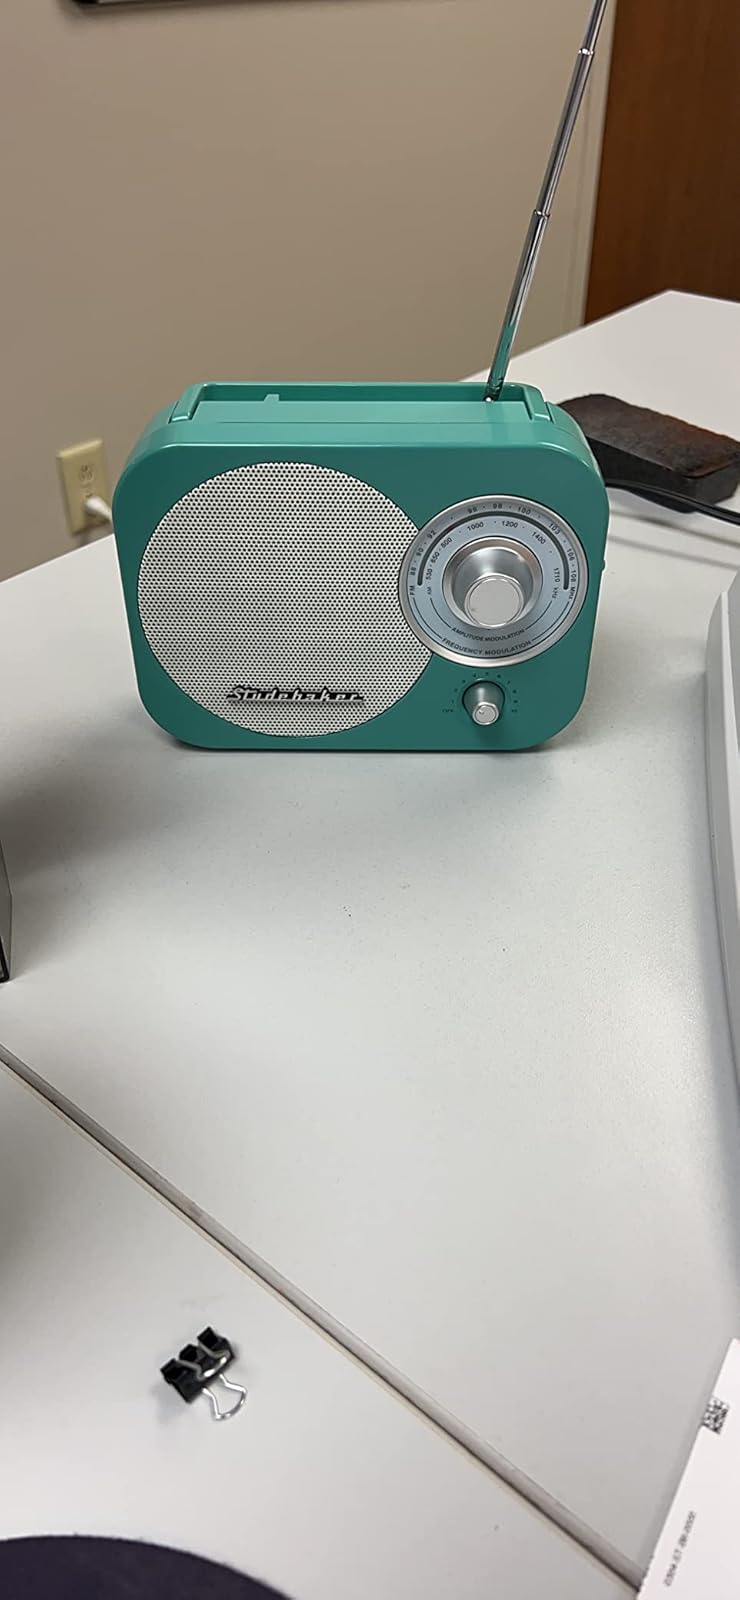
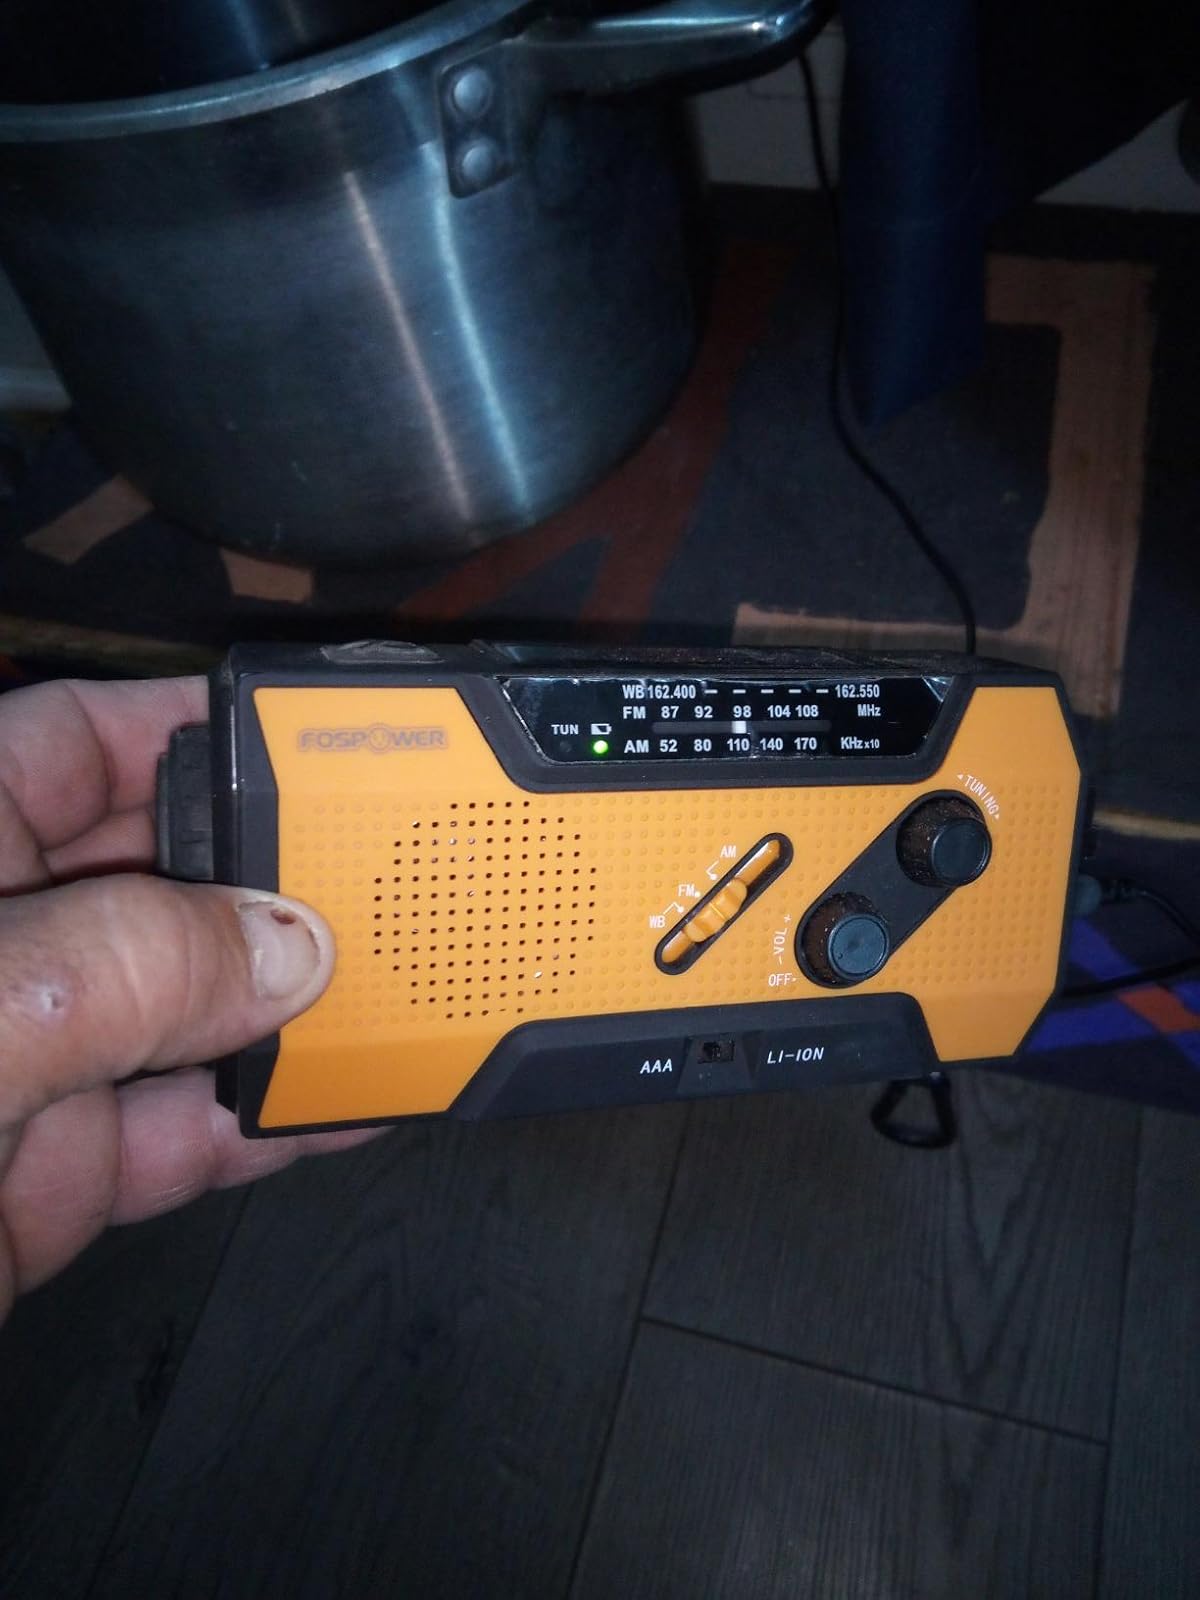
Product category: radio
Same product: no